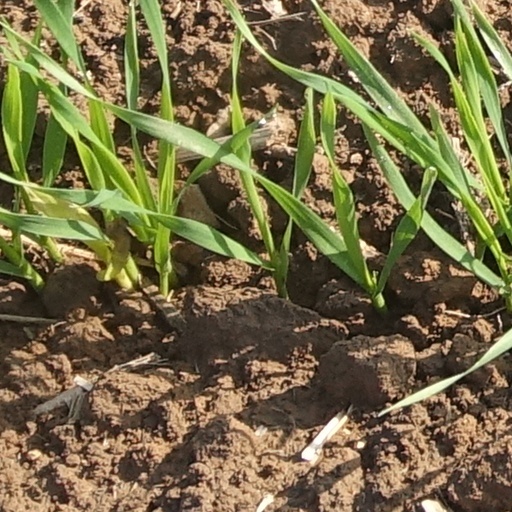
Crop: wheat